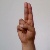
The image shows a hand gesture representing the letter 'U' in Indian Sign Language.